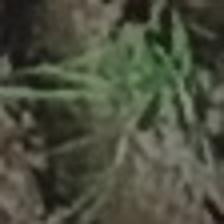
Label: clustered